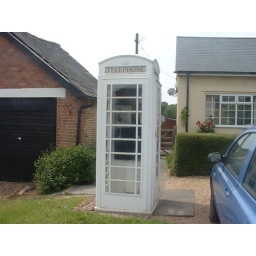
White K6 telephone box in the small village of Slougham in West Sussex